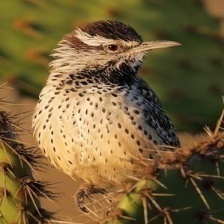
Species: CACTUS WREN
Scientific name: CAMPYLORHYNCHUS BRUNNEICAPILLUS